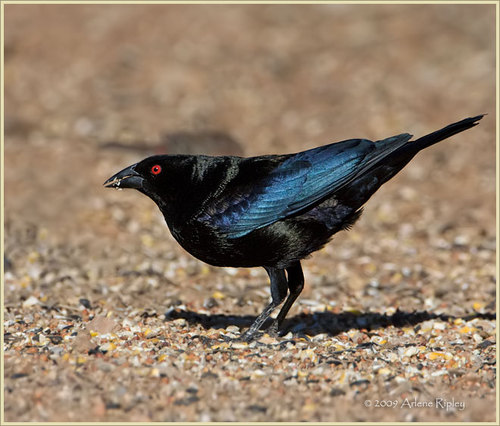
this is a shiny black bird with a bright red eye.
a mostly black bird with a distinctive vivid blue coloring on the wing.
this bird has red eyes, blue wings, a black bill and a black breast area.
this bird is black and iridescent blue with a bright orange eye and pointy bill.
this glossy black and blue bird has vibrant red eyes and a sharp beak.
a small black bird with a red colored eye ring, and bright teal blue wings with black feathers covering the rest of its body.
lack and has orange eyes
this is a bird that is black in color, its' secondaries are a shade of blue, and its' eyes are red.
this bird has wings that are black and has red eyes
this bird has wings that are black and has red eyes
Species: Bronzed Cowbird